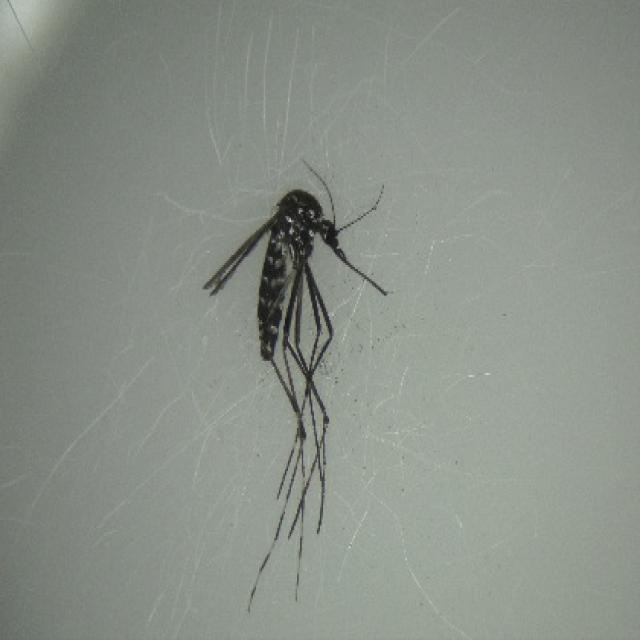
Species: aedes_albopictus